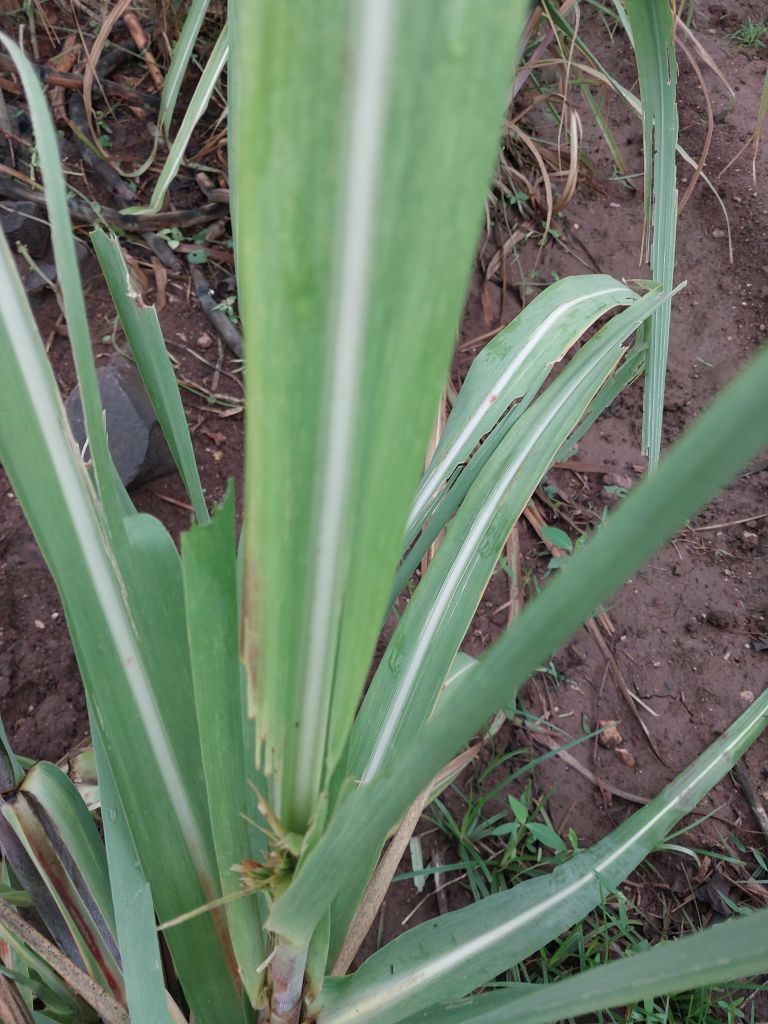
Label: Pokkah Boeng